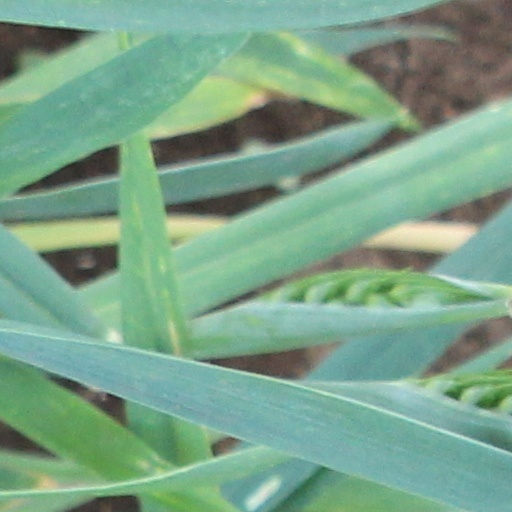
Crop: wheat